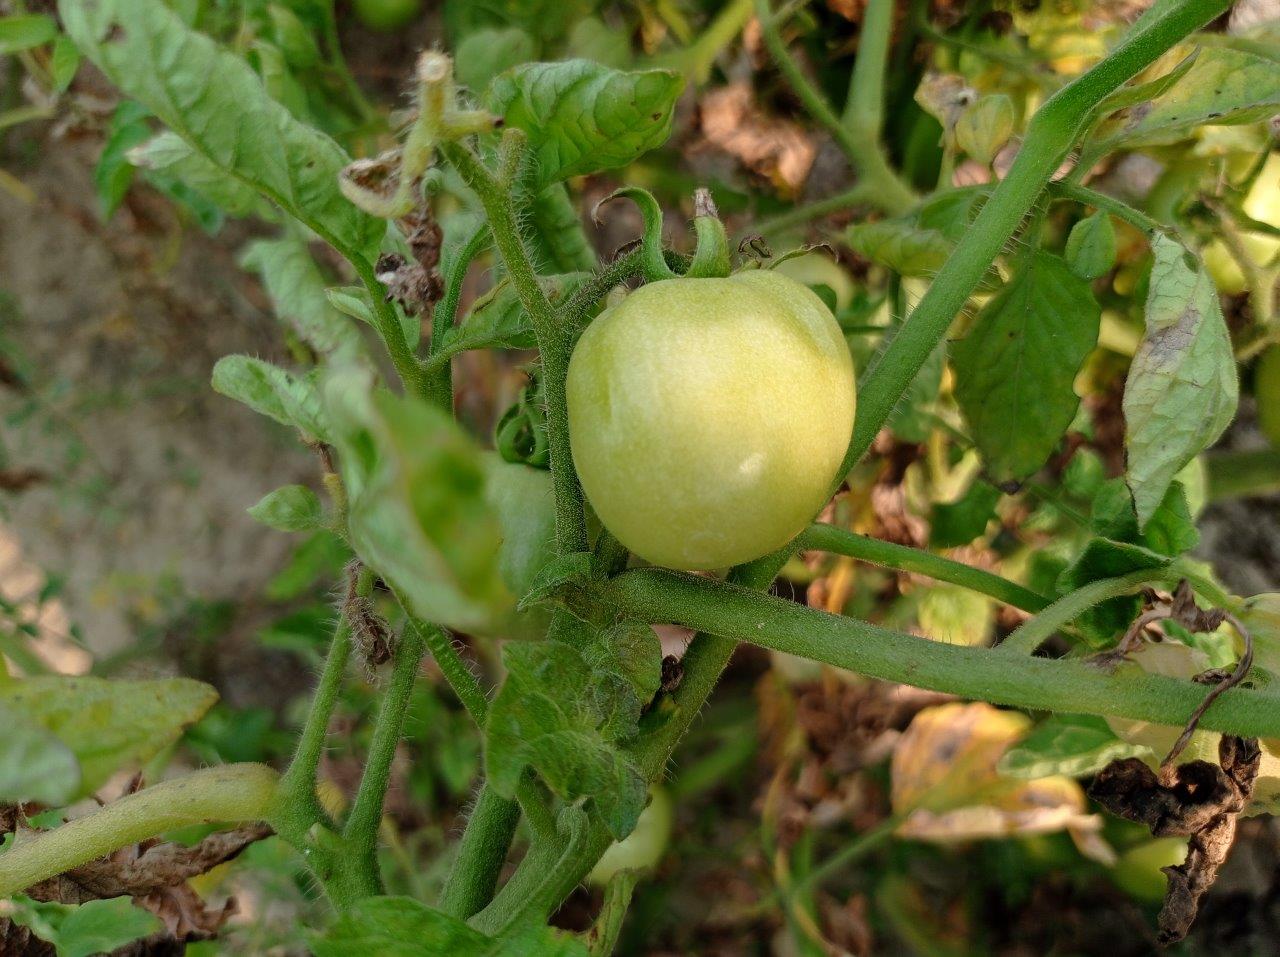
Maturity: Immature